Purnea University

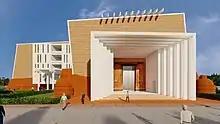
Front elevation of the university

At present the University runs in the campus of Purnea College Purnea but very soon it will have its own campus in about 37.24 acres of Land in which offices, Residence, Sports & Cultural spaces, Academic & Administrative block, Conference hall, Examination hall, Library, Laboratories, Guest house, University health care center, Hostels, Canteen, Yoga and Dhyan kendra, Information and Communication system (ICS), Training & placement cell, International affairs cell and all other basic amenities will be available. Purnea University is trying to develop a good campus promoting the energy and environment substance by creating a clean and green campus. Purnea University is growing as a centre of multidisciplinary education that offers a wide range of academic programs starting from Graduation, Post-Graduation and Phd.